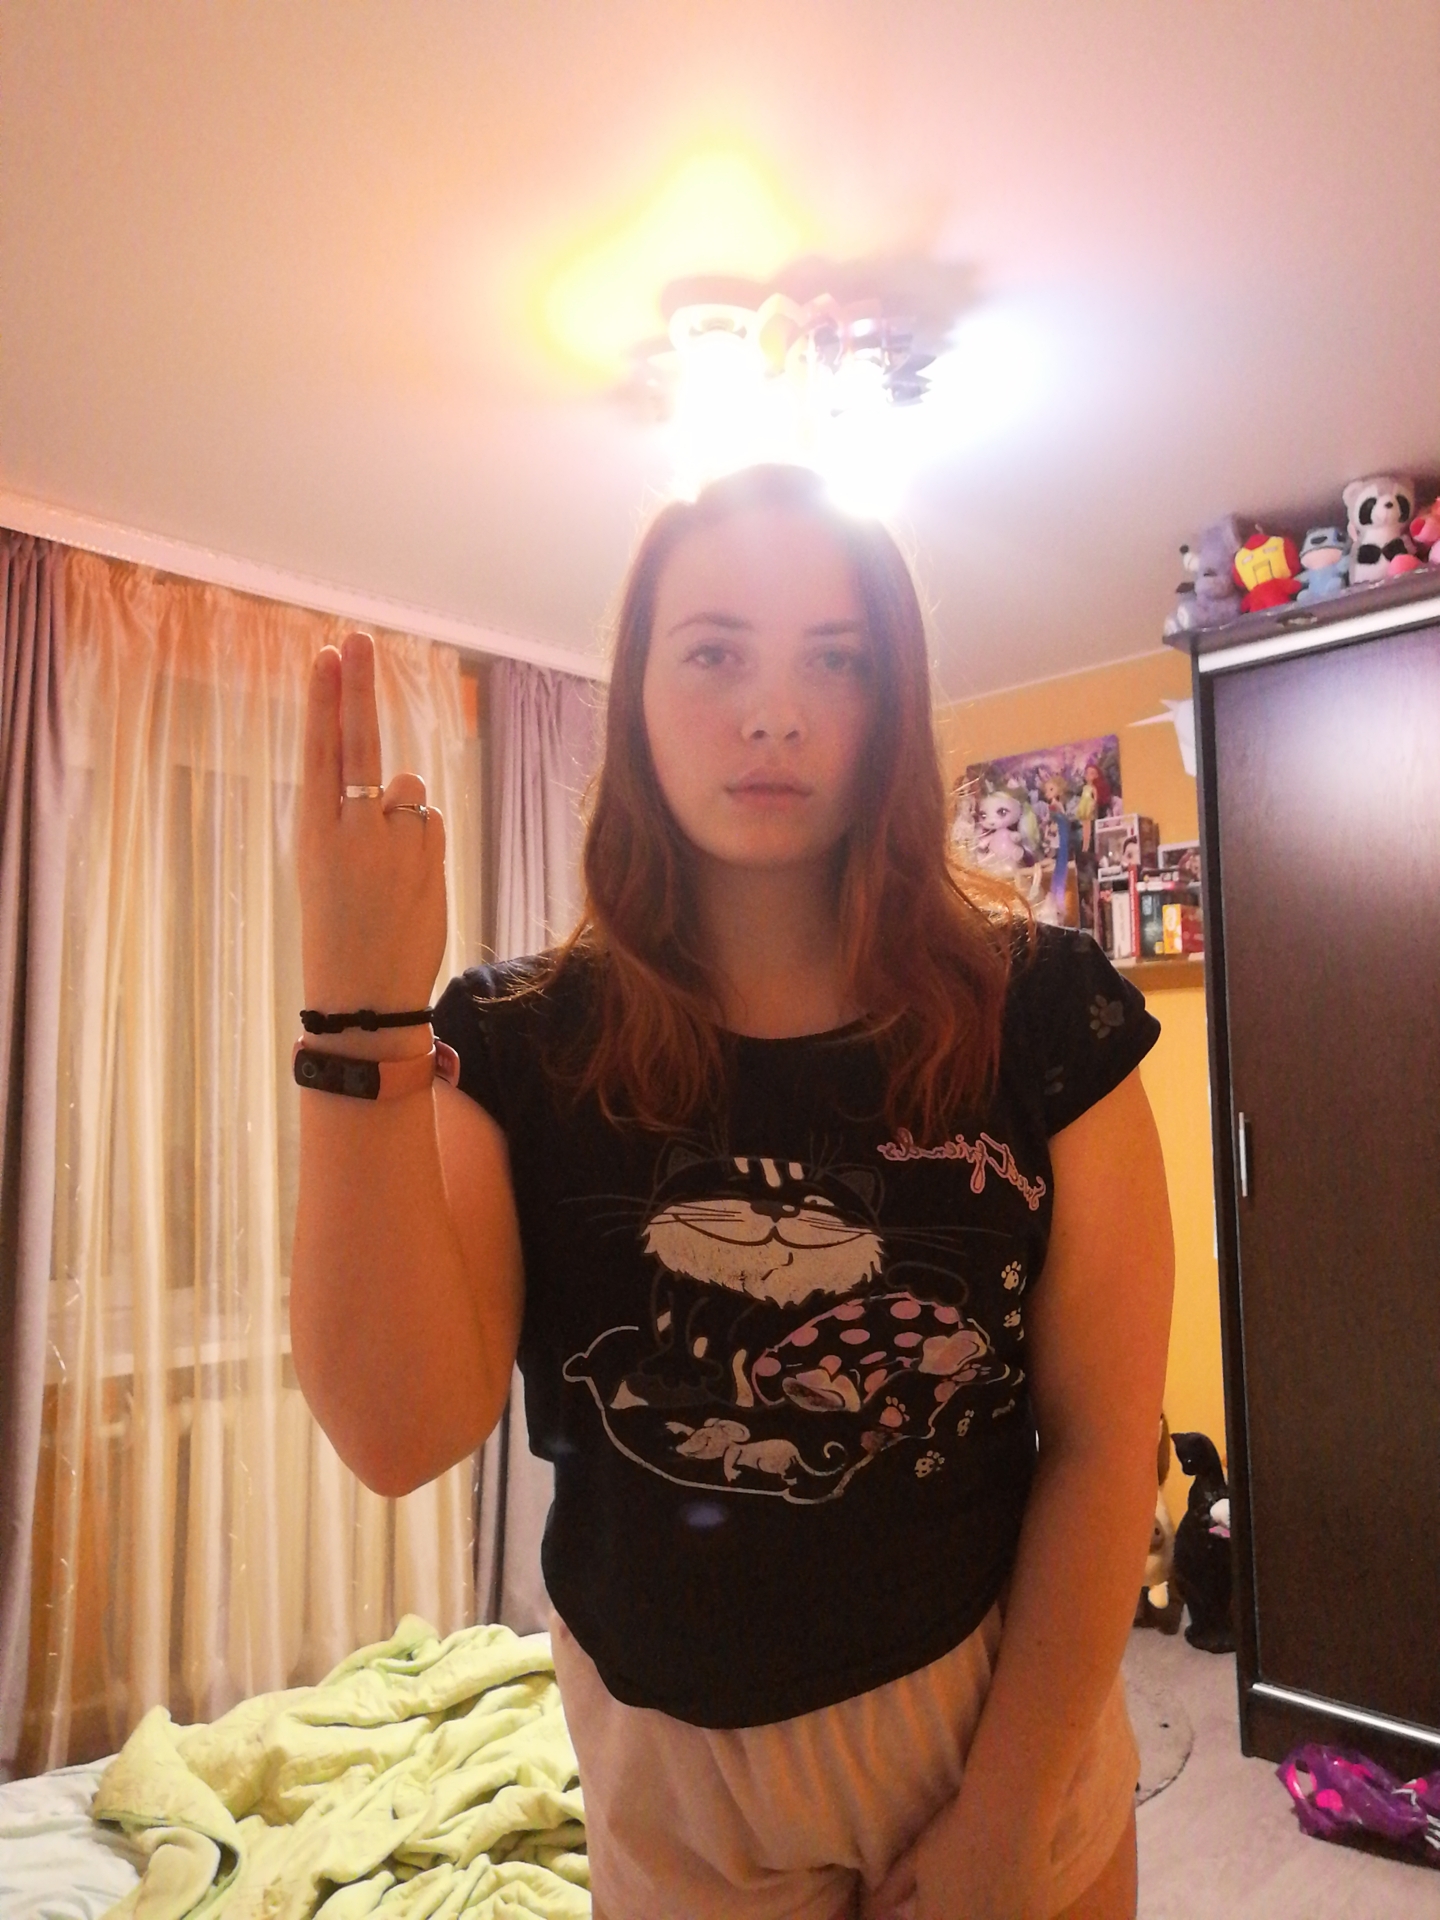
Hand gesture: two_up_inverted